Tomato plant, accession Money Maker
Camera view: horizontal (90 deg, fisheye); turntable rotation: 0 degrees
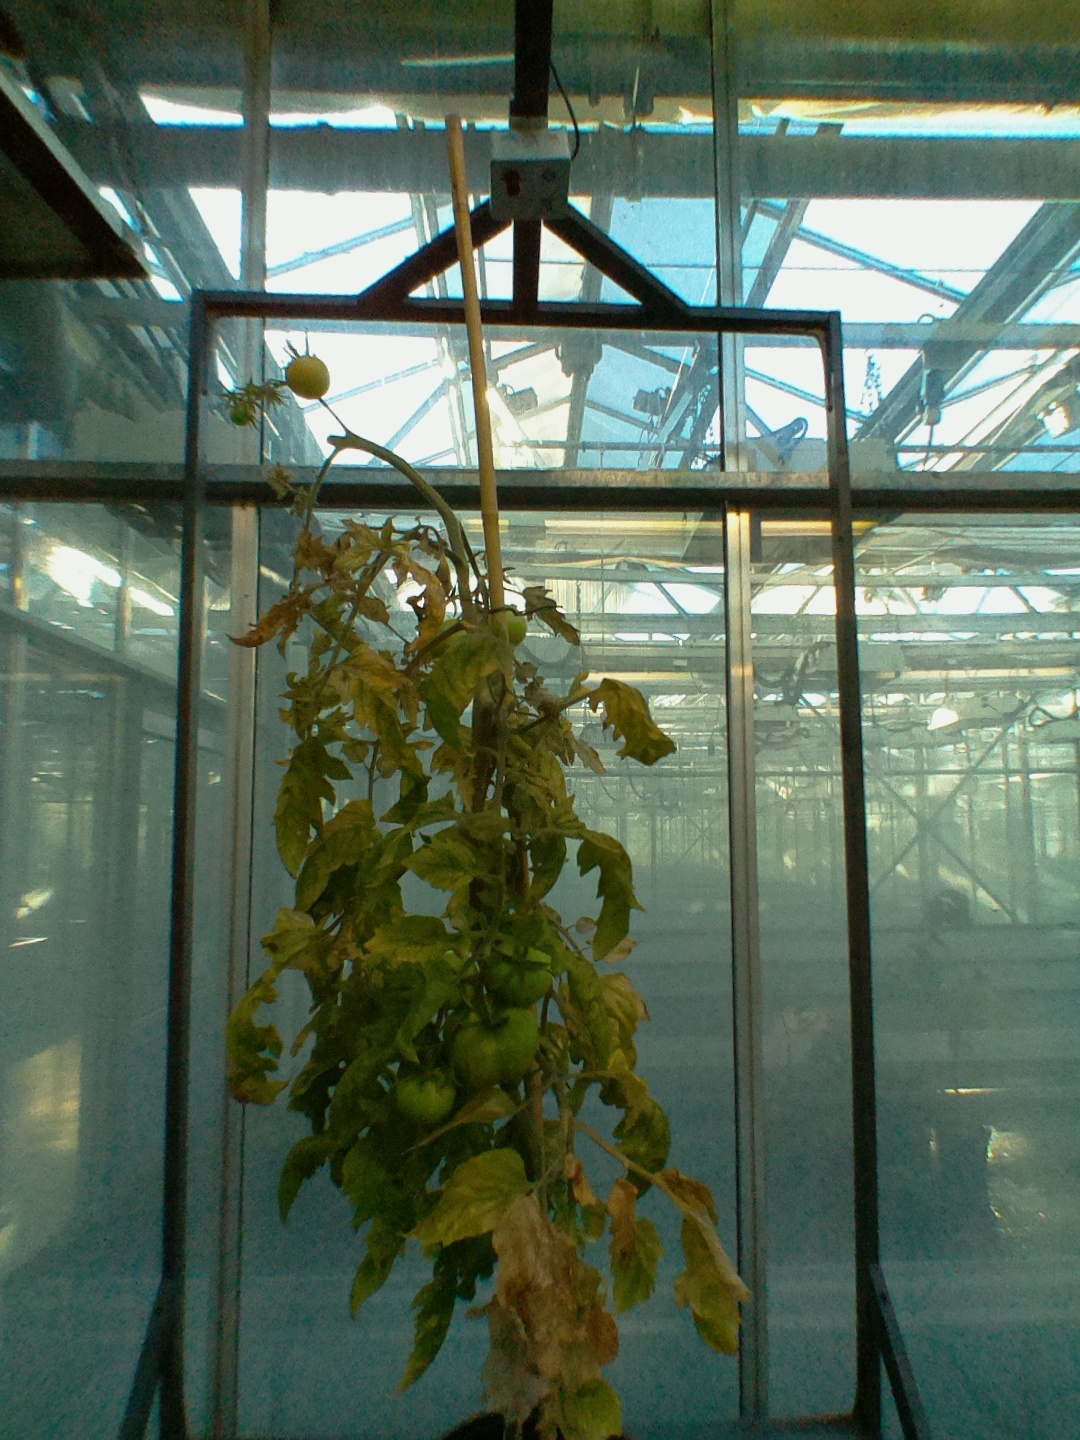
BBCH growth stage 80: fruits start showing typical ripe color (orange -> red)